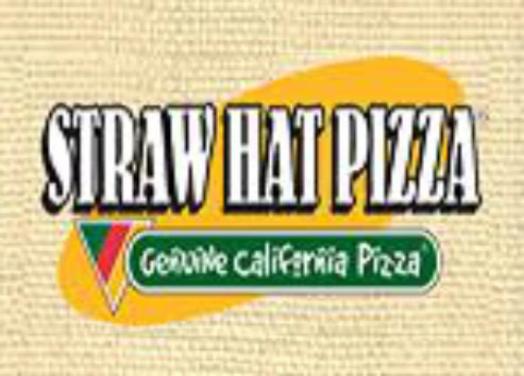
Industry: Food